Heathmere

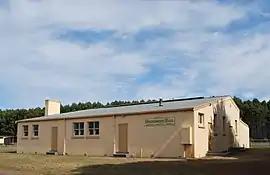
Heathmere Hall at the Recreation Reserve at Heathmere

Heathmere is a locality in south west Victoria, Australia. The locality is in the Shire of Glenelg, west of the state capital, Melbourne.